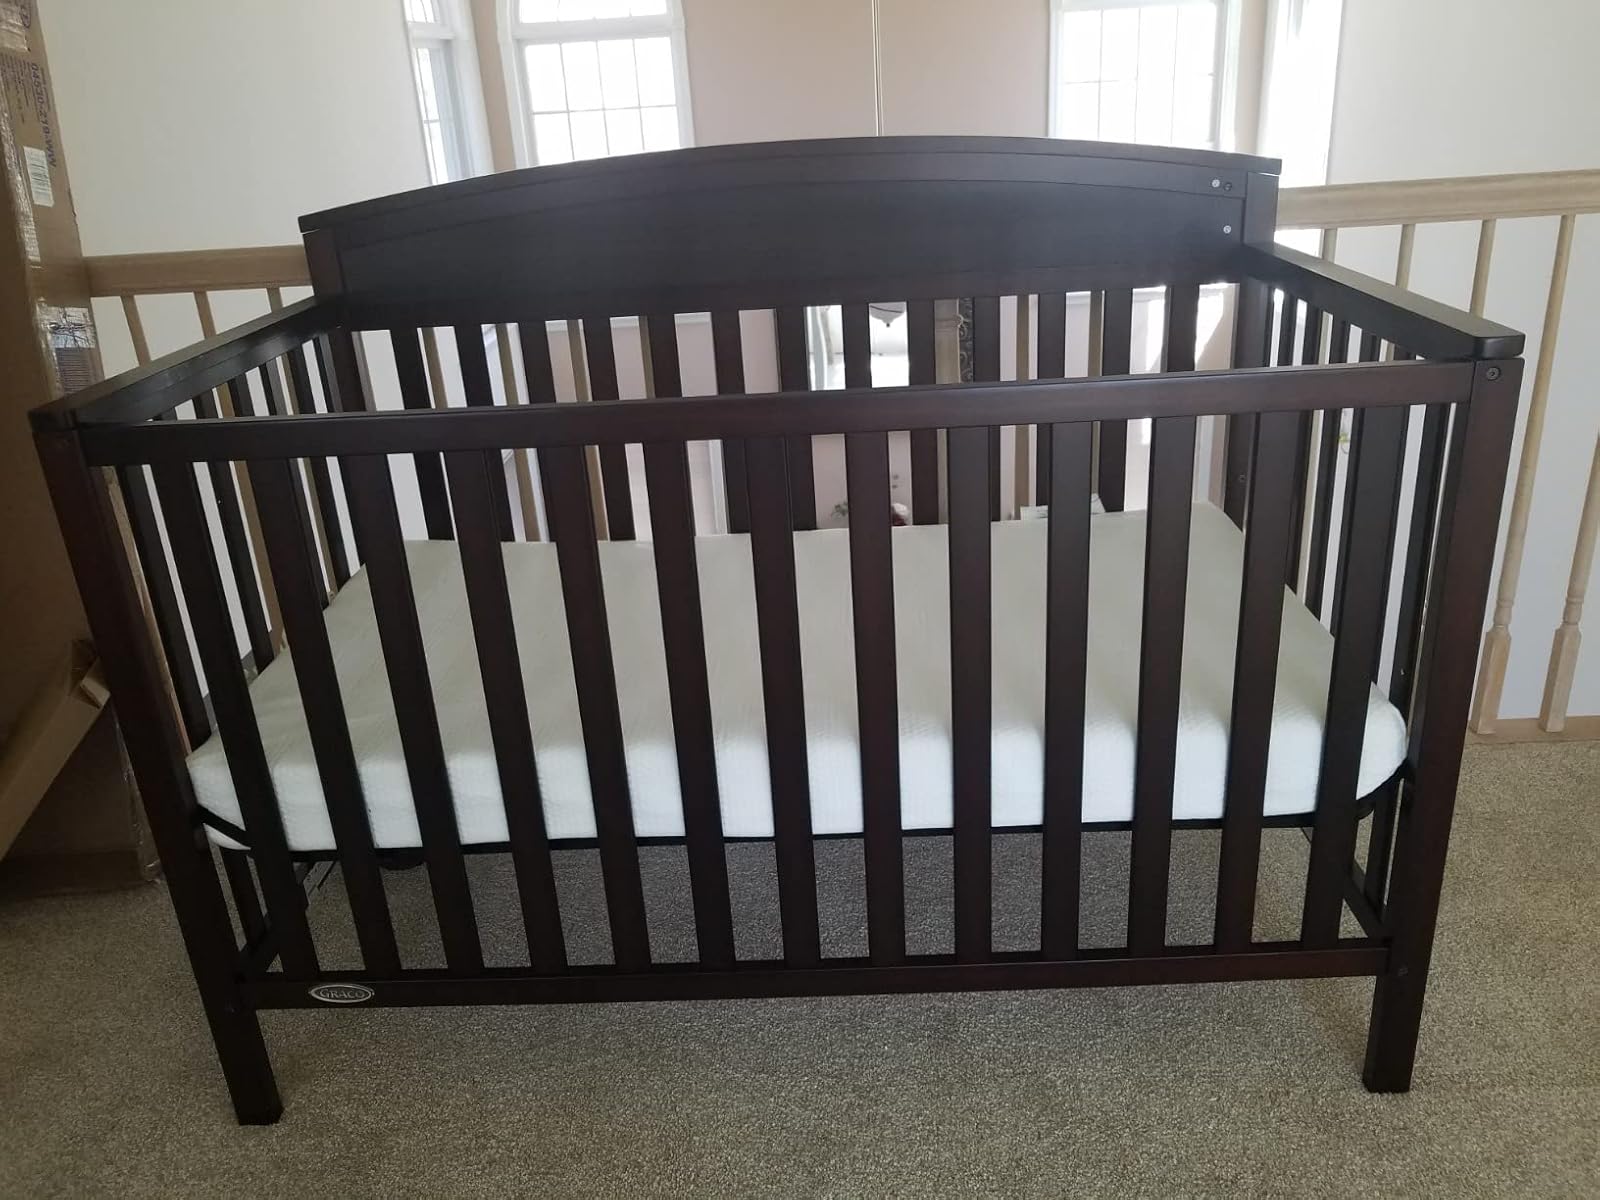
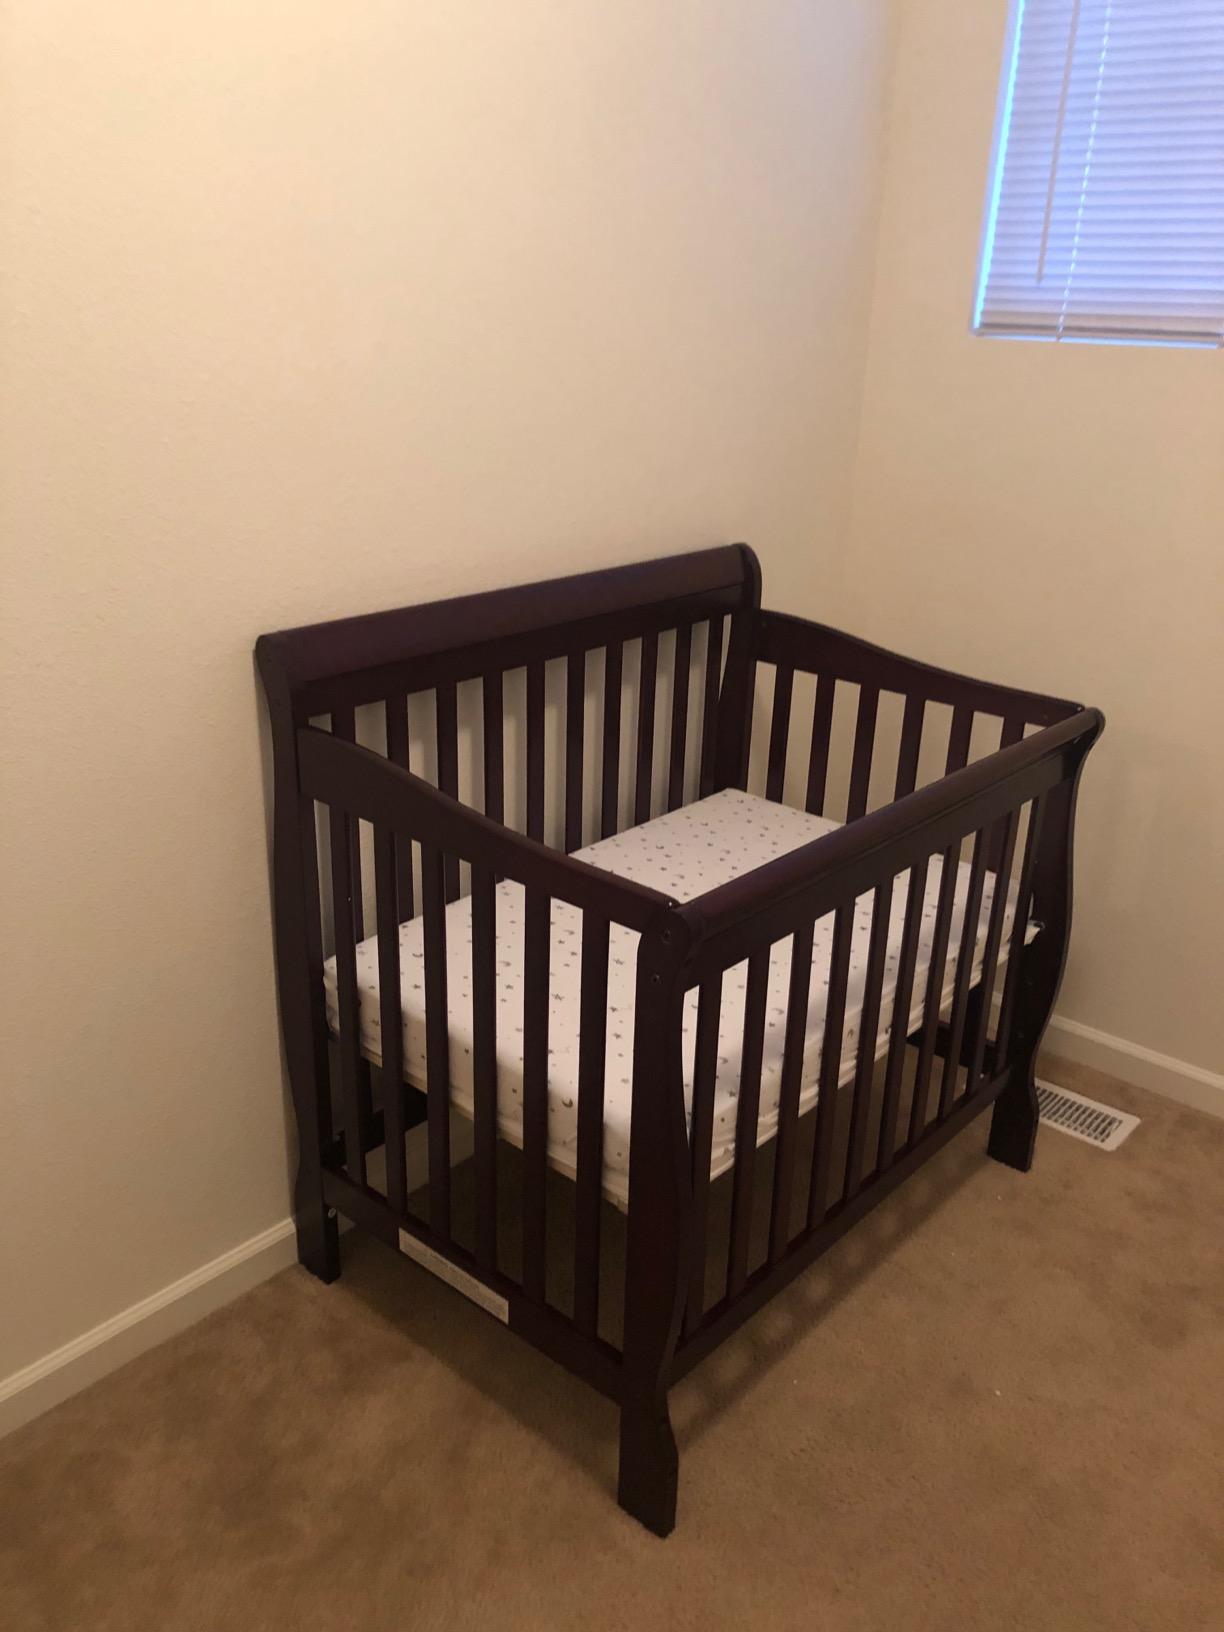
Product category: products_crib
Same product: no